Catholic Mariology

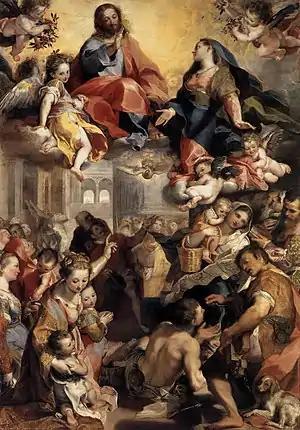
Federico Barocci, "Madonna del Popolo" (Madonna of the people) 1579

The doctrine that the Virgin Mary has been crowned Queen of Heaven goes back to certain early patristic writers of the church such as Gregory Nazianzen's "the Mother of the King of the universe", and the "Virgin Mother who brought forth the King of the whole world", Prudentius's the Mother marvels "that she has brought forth God as man, and even as Supreme King." and, Ephrem's, "Let Heaven sustain me in its embrace, because I am honored above it. For heaven was not Thy mother, but Thou hast made it Thy throne. How much more honorable and venerable than the throne of a king is her mother." The Catholic Church often sees Mary as queen in heaven, bearing a crown of twelve stars in Revelation.